Didacus of Alcalá

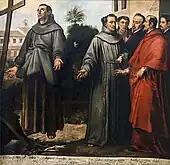
"Saint Didacus in Ecstasy Before the Cross" by Murillo, 1645–46

Didacus was canonized by Pope Sixtus V in 1588, the first of a lay brother of the Order of Friars Minor. His feast day is celebrated on 13 November, since 12 November, the anniversary of his death, was occupied, first by that of Pope Martin I, then by that of the Basilian monk and Eastern Catholic bishop and martyr Josaphat Kuntsevych. In the United States the feast day is celebrated on 7 November, due to the feast of Saint Frances Xavier Cabrini.